M102 howitzer

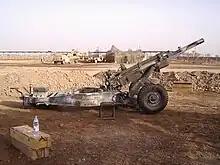
102 Howitzer belonging to Battery A, 1st Battalion, 206th Field Artillery, 39th Brigade Combat Team, in position at Camp Taji, Iraq 29 May 2004

While the M102 is no longer in active use by the United States Army, having been replaced by the M119, it is still in use by the National Guard. The M102 was last deployed to combat in 2004 by the 1st Battalion, 206th Field Artillery, Arkansas Army National Guard. Seventeen M102 howitzers were deployed to Camp Taji, Iraq. The 1-206th FA provided fire and conducted counter-fire missions in support of 39th BCT operations, an element of the 1st Cavalry Division. The 1-206th scavenged spare parts from nine M102 howitzers that were located in the Camp Taji Boneyard. These howitzers were allegedly captured by the Iraqi Army during the Iran–Iraq War in the 1980s.